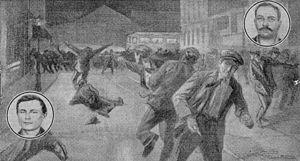
""Reconstitution de l'attentat communiste de la rue Damrémont au moment où les assassins blessent mortellement deux de leurs victimes, devant le numéro 133. - Dans les médaillons
La fusillade de la rue Damrémont, souvent qualifiée de « guet-apens » ou d'« attentat de la rue Damrémont » dans la presse de l'époque, est une fusillade survenue dans la nuit du 23 au 24 avril 1925 dans le 18ᵉ arrondissement de Paris, en marge d'une réunion électorale.